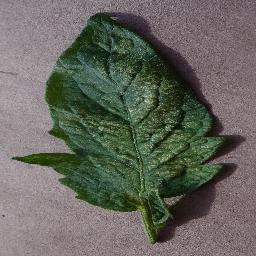
Label: Tomato___Spider_mites Two-spotted_spider_mite